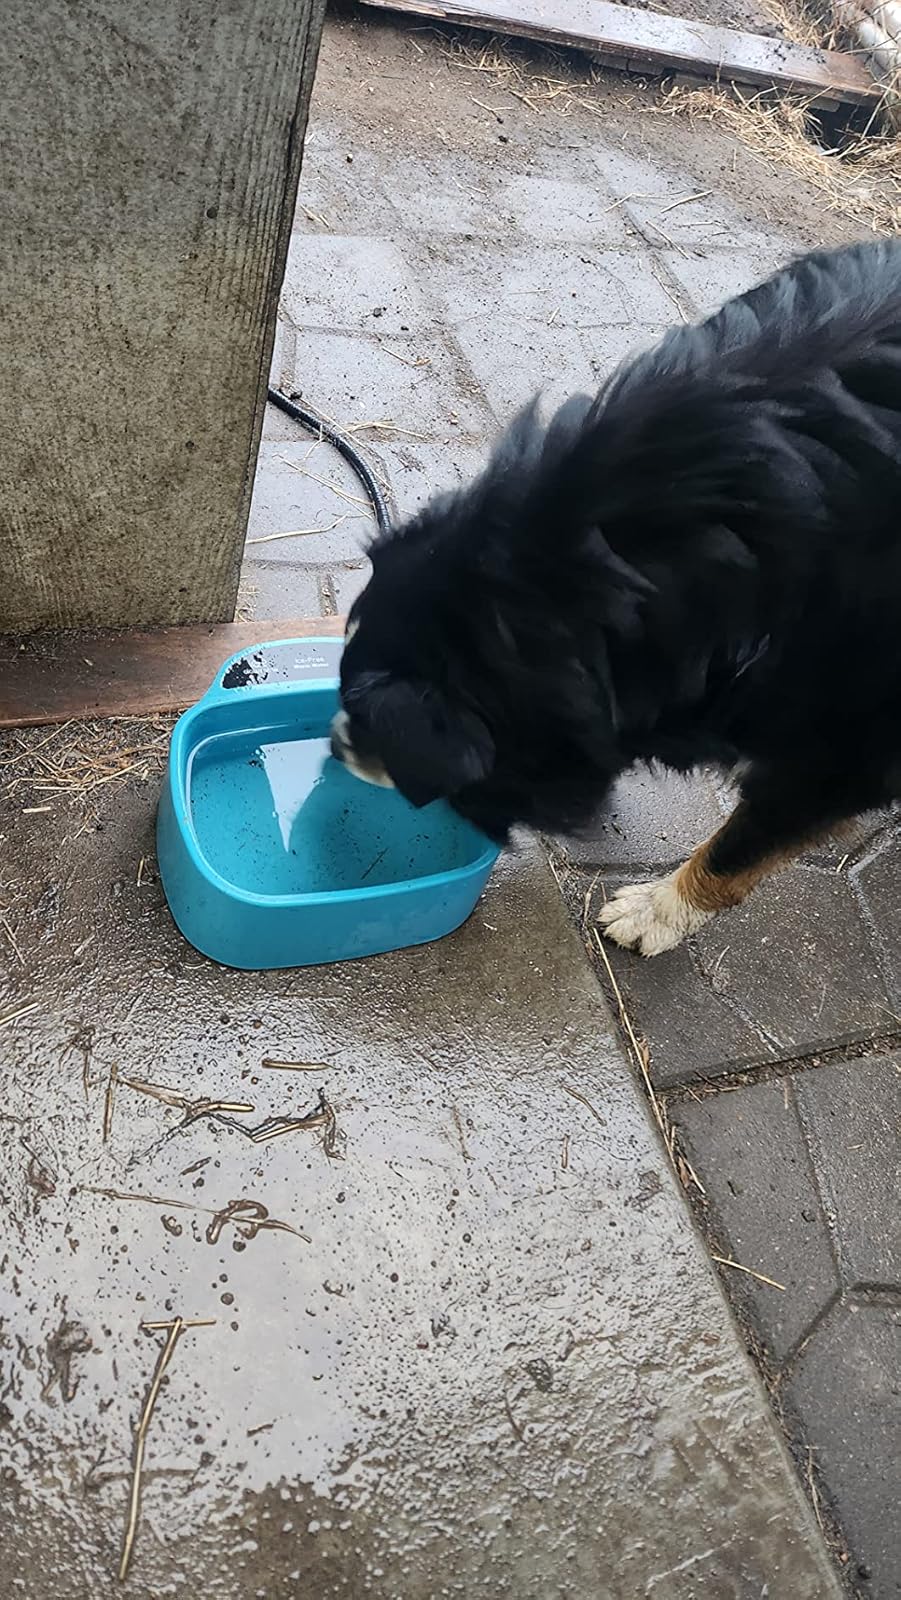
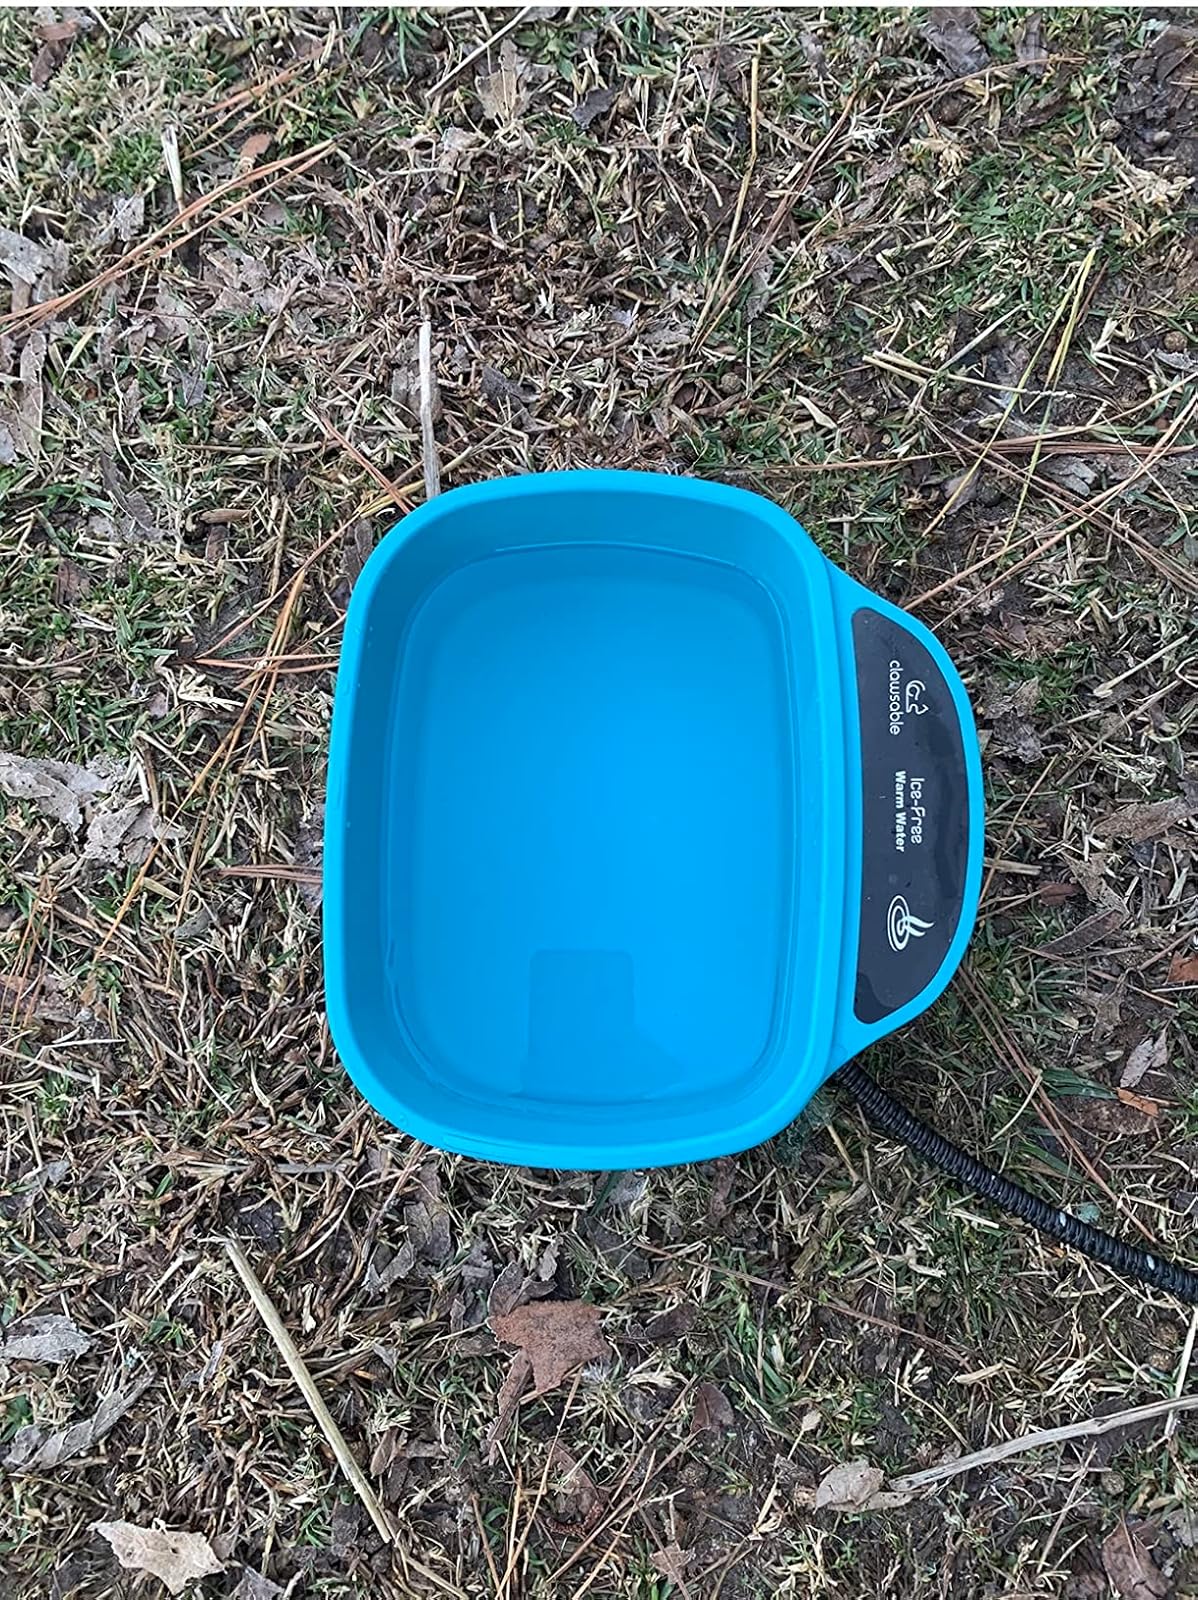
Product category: items_bowl
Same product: yes